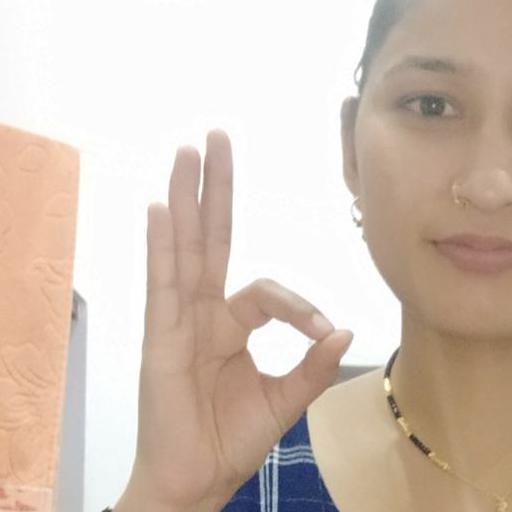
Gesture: ok